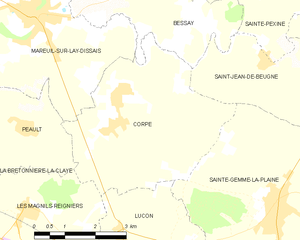
Carte des communes françaises Corpe